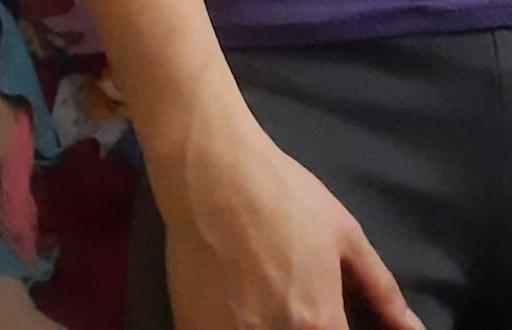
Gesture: no_gesture